Glen Rose Formation

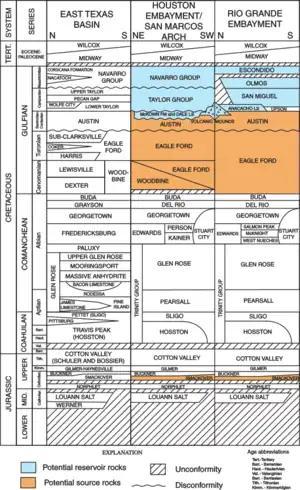
Glen Rose Formation stratigraphic column in Texas

The Glen Rose Formation is a shallow marine to shoreline geological formation from the lower Cretaceous period exposed over a large area from South Central to North Central Texas. The formation is most widely known for the dinosaur footprints and trackways found in the Dinosaur Valley State Park near the town of Glen Rose, Texas, southwest of Fort Worth and at other localities in Central Texas.